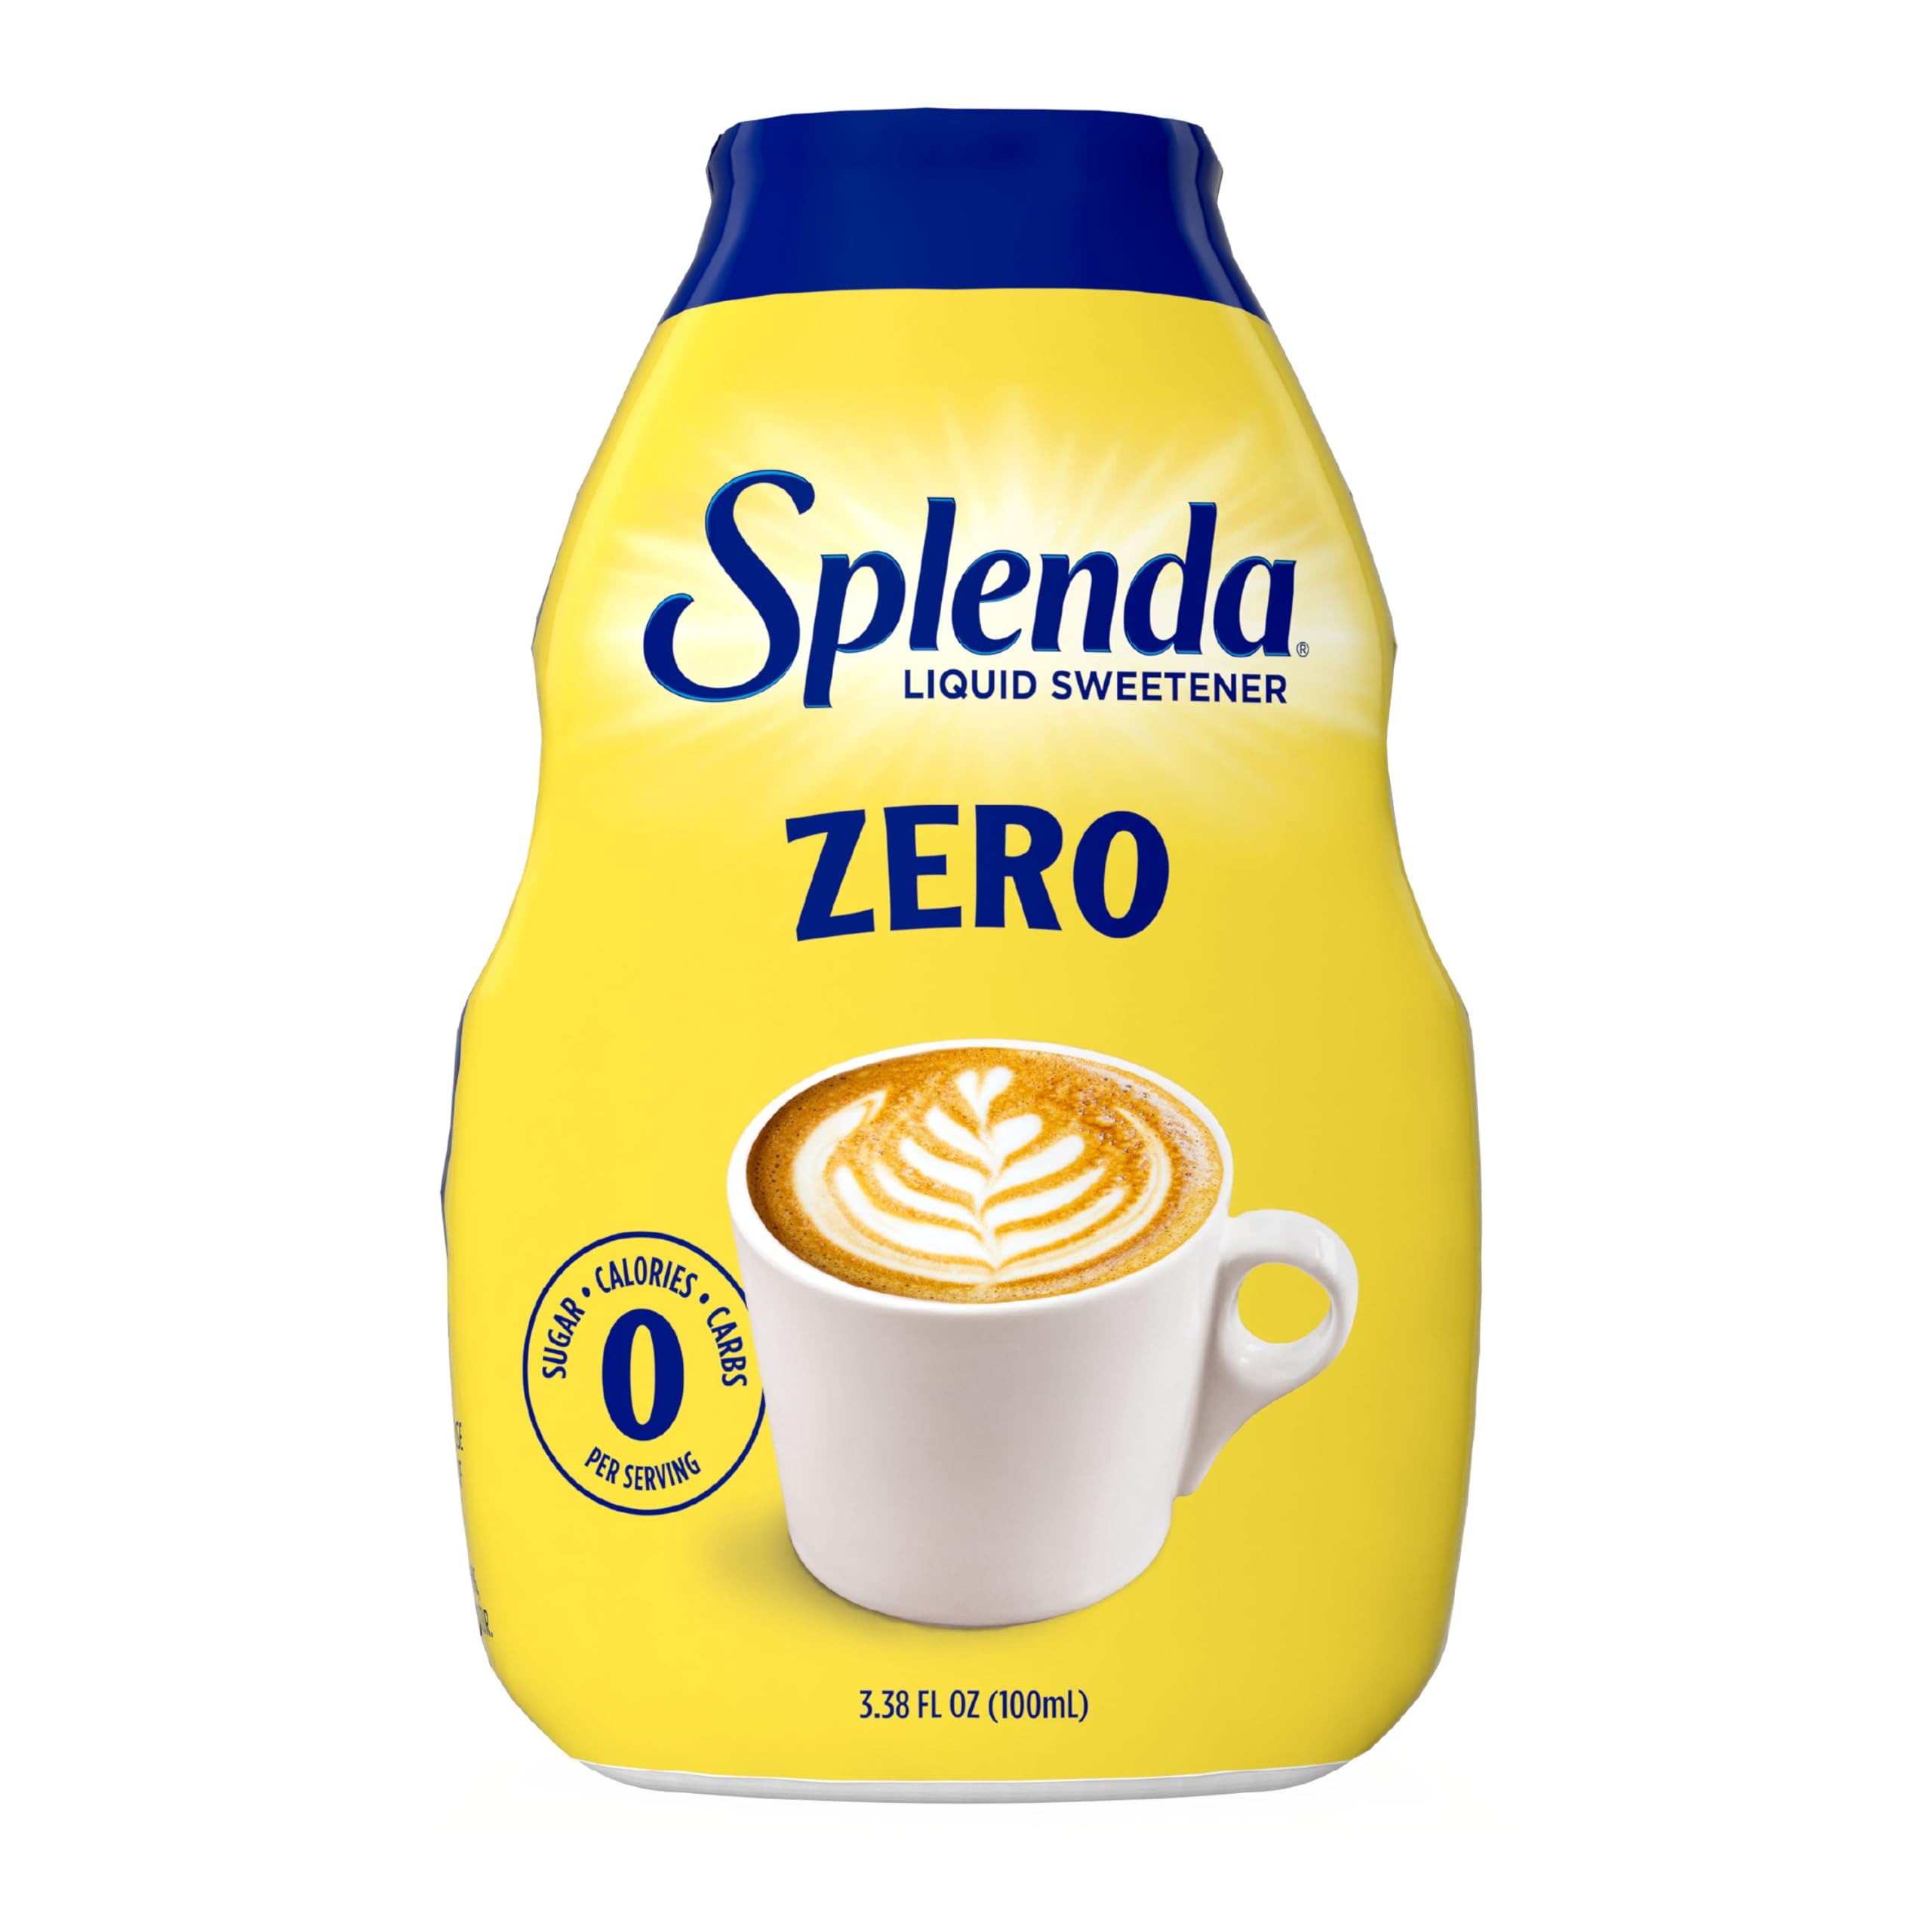
Item Name: Splenda Liquid Zero Calorie Sweetener drops, 100ml (Pack of 1)
Bullet Point 1: ULTIMATE SWEETNESS: Each SPLENDA LIQUID Zero Calorie sweetener contains the sweetening power of 80 traditional SPLENDA Zero Calorie sweetener packets
Bullet Point 2: ZERO: Zero calories, zero sugar, zero effort! SPLENDA LIQUID Zero Calorie sweeteners are Keto friendly and suitable for those with Diabetes so you can get the sweetness you desire without any sugar or calories that you don't.
Bullet Point 3: CONVENIENT: You can add sweetness - anytime, anywhere. Add the right level of sweet to almost anything no matter where you are. Small enough to fit in your pocket or purse, sweetening power big enough for almost any food or beverage that needs the extra boost.
Bullet Point 4: A NAME YOU TRUST: Made by SPLENDA, the #1 recommended sweetener brand among Healthcare professionals clinically treating patients.
Bullet Point 5: SHELF STABLE: Store it where you want to store it! Can be stored at room temperature and does not require refrigeration after opening
Value: 3.38
Unit: Fl Oz

Price: 6.99